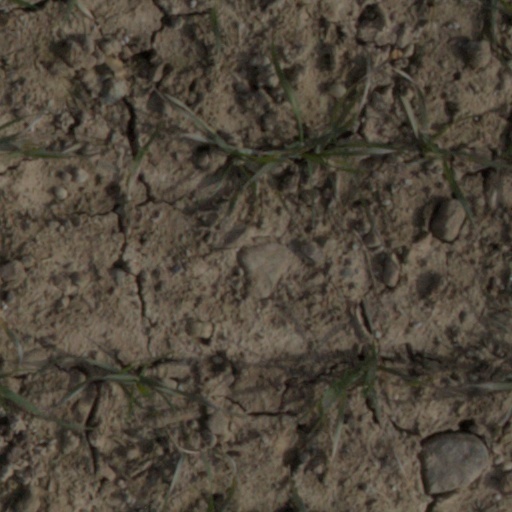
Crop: wheat